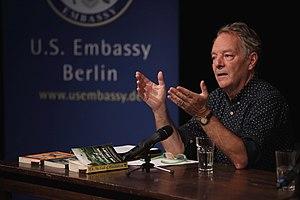
Tom Drury, né en 1956 dans l’Iowa, est un écrivain américain.